Phish: Live in Vegas

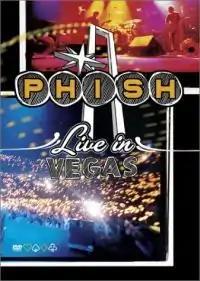

Phish: Live in Vegas (2000) is a video of a complete live performance by the rock band Phish recorded at the Thomas & Mack Center on September 30, 2000, bandleader Trey Anastasio's 36th birthday. It includes many rarities and songs that were brought out of "retirement" after long periods of inactivity.